FC Porto

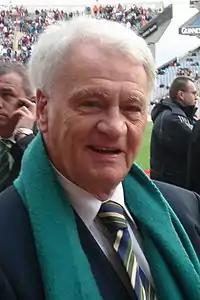
Bobby Robson won the first two of Porto's record five consecutive league titles.

The return of José Maria Pedroto – a former Porto player and head coach in the late 1960s – in the 1976–77 season started a new chapter in the club's history. Responsible for the previous cup triumph in 1968, Pedroto guided Porto to its fourth title in the competition. In the following season, he put an end to Porto's league title drought, winning the championship 19 years after having played in the team that took the last title. Internationally, Porto reached the quarter-finals of the 1977–78 Cup Winners' Cup, beating Manchester United along the way, but suffered its heaviest defeat (6–1) against AEK Athens in the subsequent season's European Cup. A poor run of performances in the latter part of the season – resulting in the loss of the league and cup titles – sparked a conflict between the technical staff and president Américo de Sá, which ended with the resignation of Pedroto and his replacement by Hermann Stessl. In December 1981, Porto overcame Benfica to win the inaugural staging of the Portuguese Super Cup, the Supertaça Cândido de Oliveira.